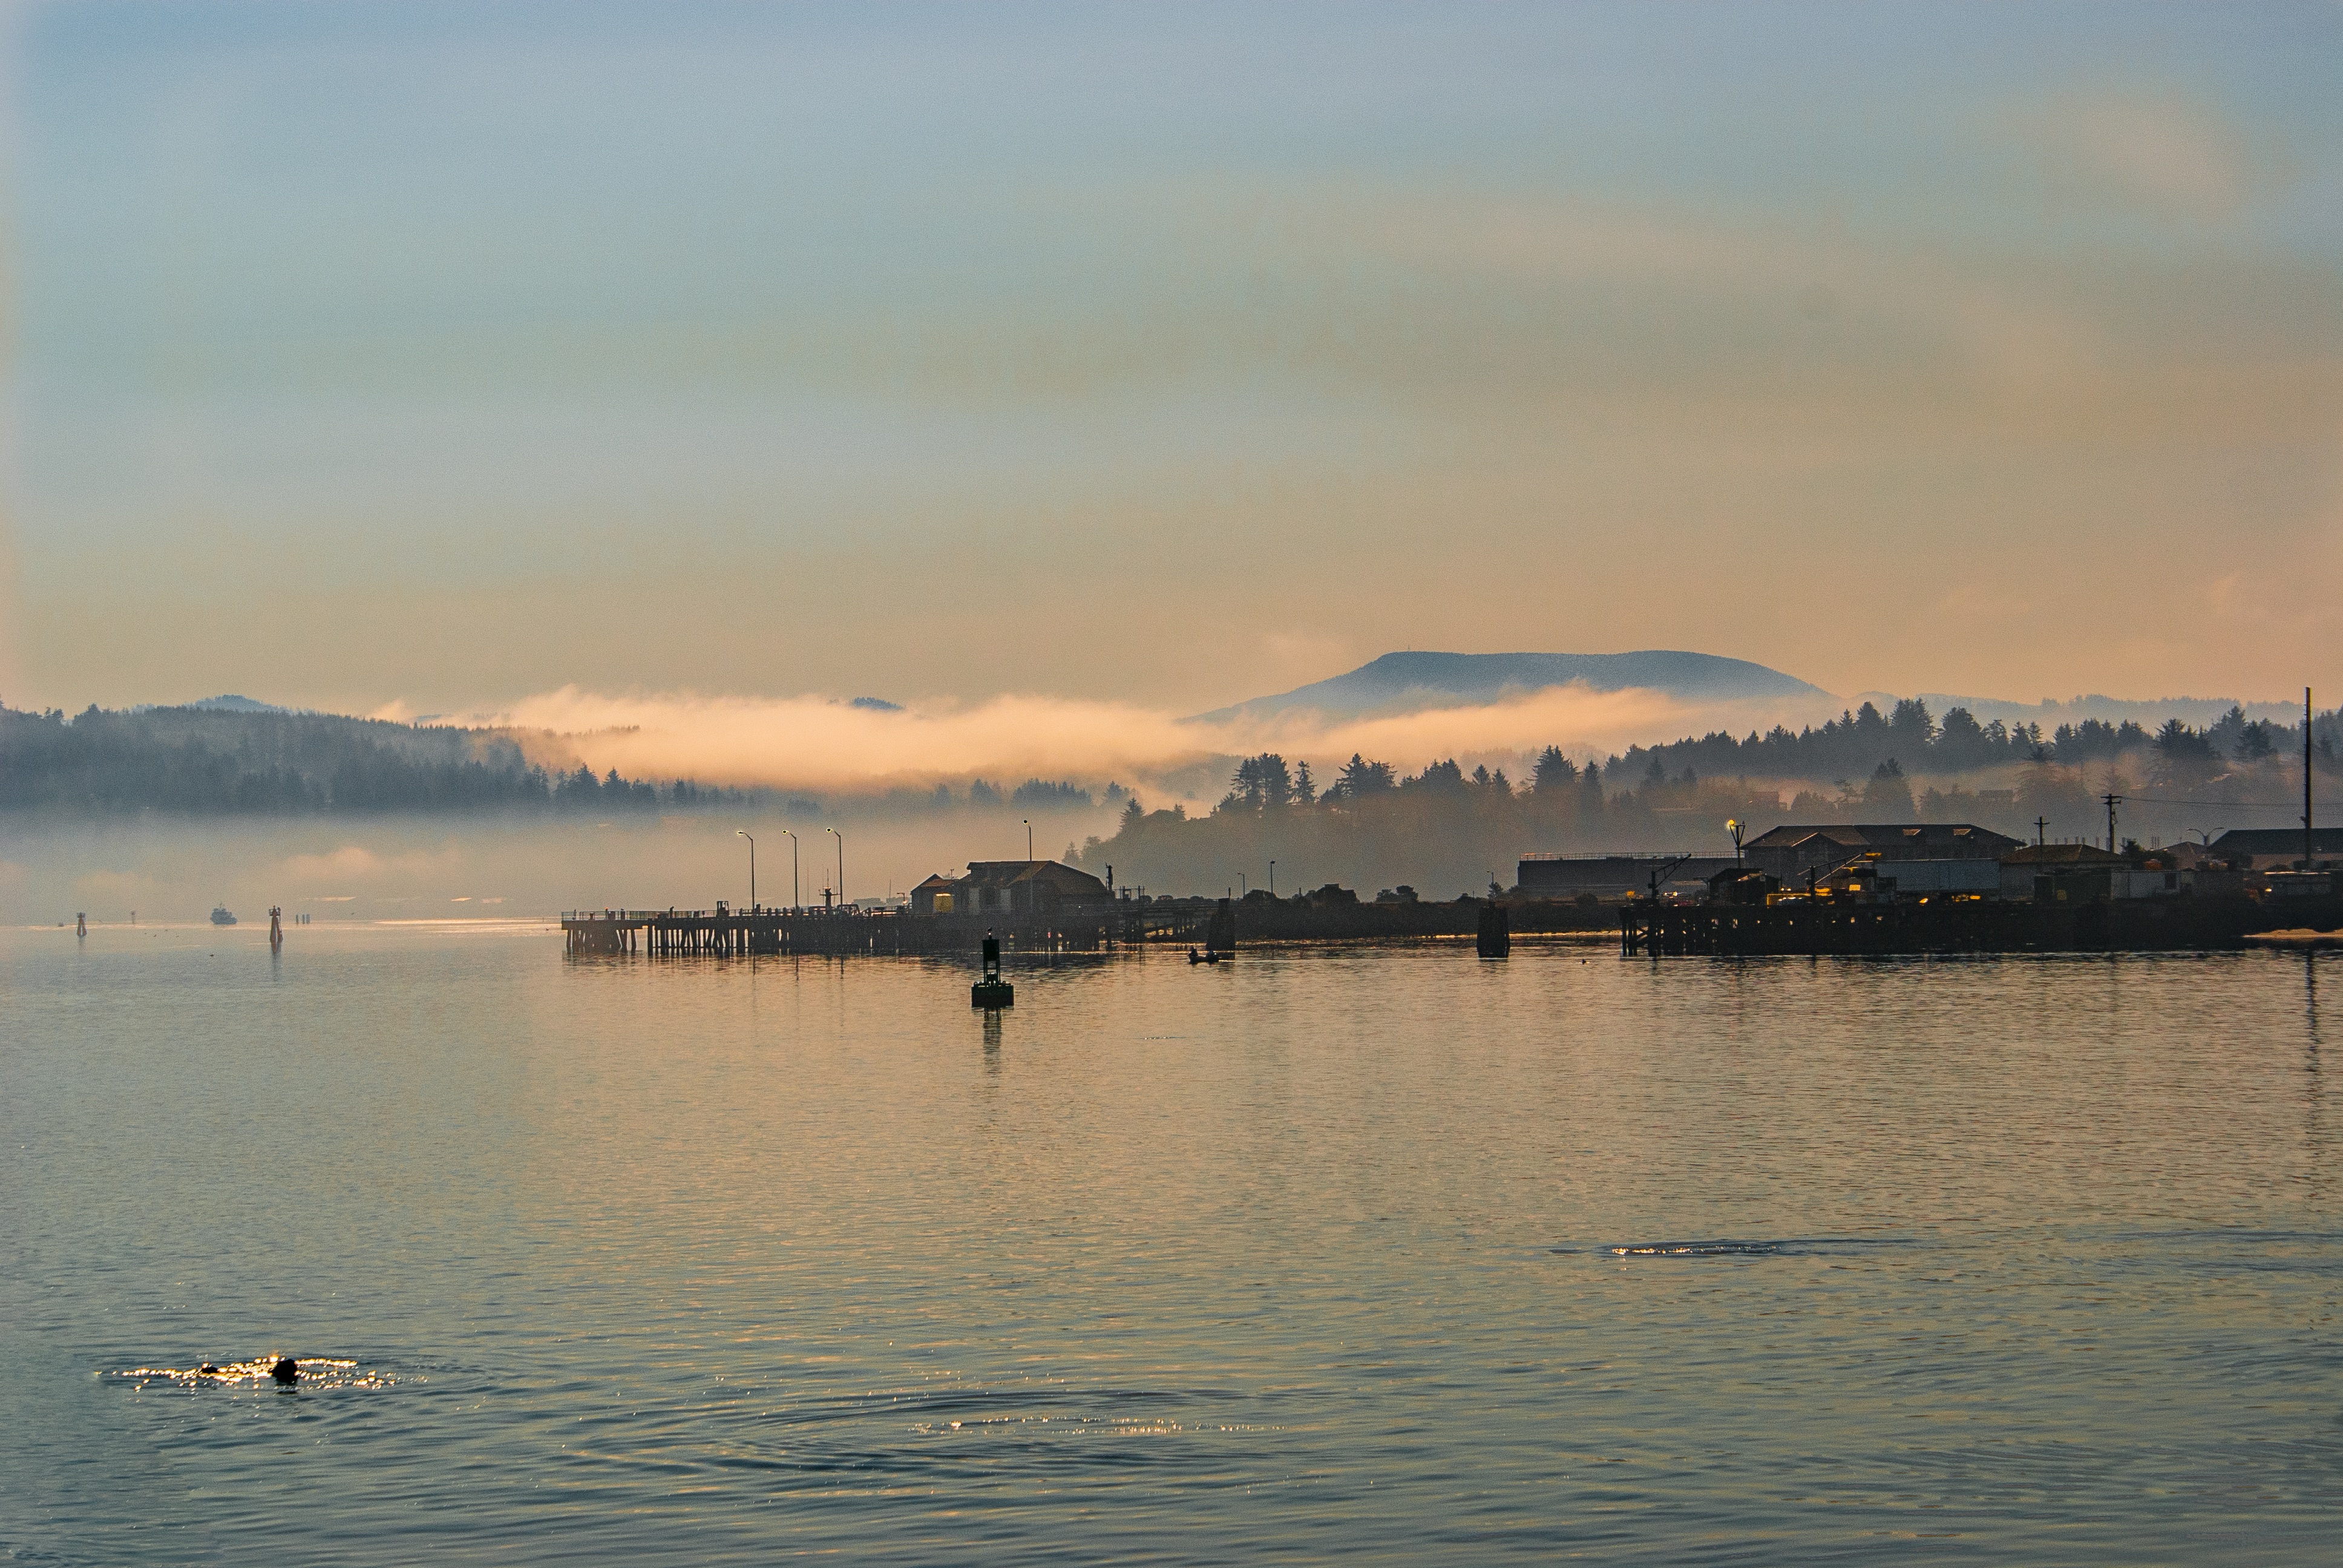
sea, water, ocean, horizon, cloud, sky, sunrise, sunset, morning, lake, dawn, river, dusk, evening, reflection, vehicle, bay, reservoir, scene, loch, oregon, atmospheric phenomenon